Seventh German Inner Africa Research Expedition

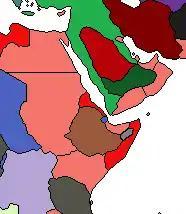
Territories in the Middle East and Africa at the start of the First World War. The Ottoman Empire is in light green, British Empire in pink, German East Africa is the dark grey territory at the bottom of the image. Ethiopia is in brown towards the centre of the image and Italian Eritrea is the red territory immediately north.

, the German high command, were keen to secure the entry of Ethiopia into the war on the side of the Central Powers. Anglo-Egyptian Sudan, the East Africa Protectorate, British Somaliland and French Somaliland were all possessions of the Entente Powers, and the Germans hoped that an Ethiopian declaration of war would lead to territorial losses or the withdrawal of Entente units fighting the Germans on the Western Front. Germany was also suspicious of the loyalty of the Italians, nominally members of the Central Powers, but not yet participants in the war. If the Italians had joined the Entente Powers, Ethiopian forces would have been ideally positioned to occupy Italian Eritrea and Italian Somaliland.